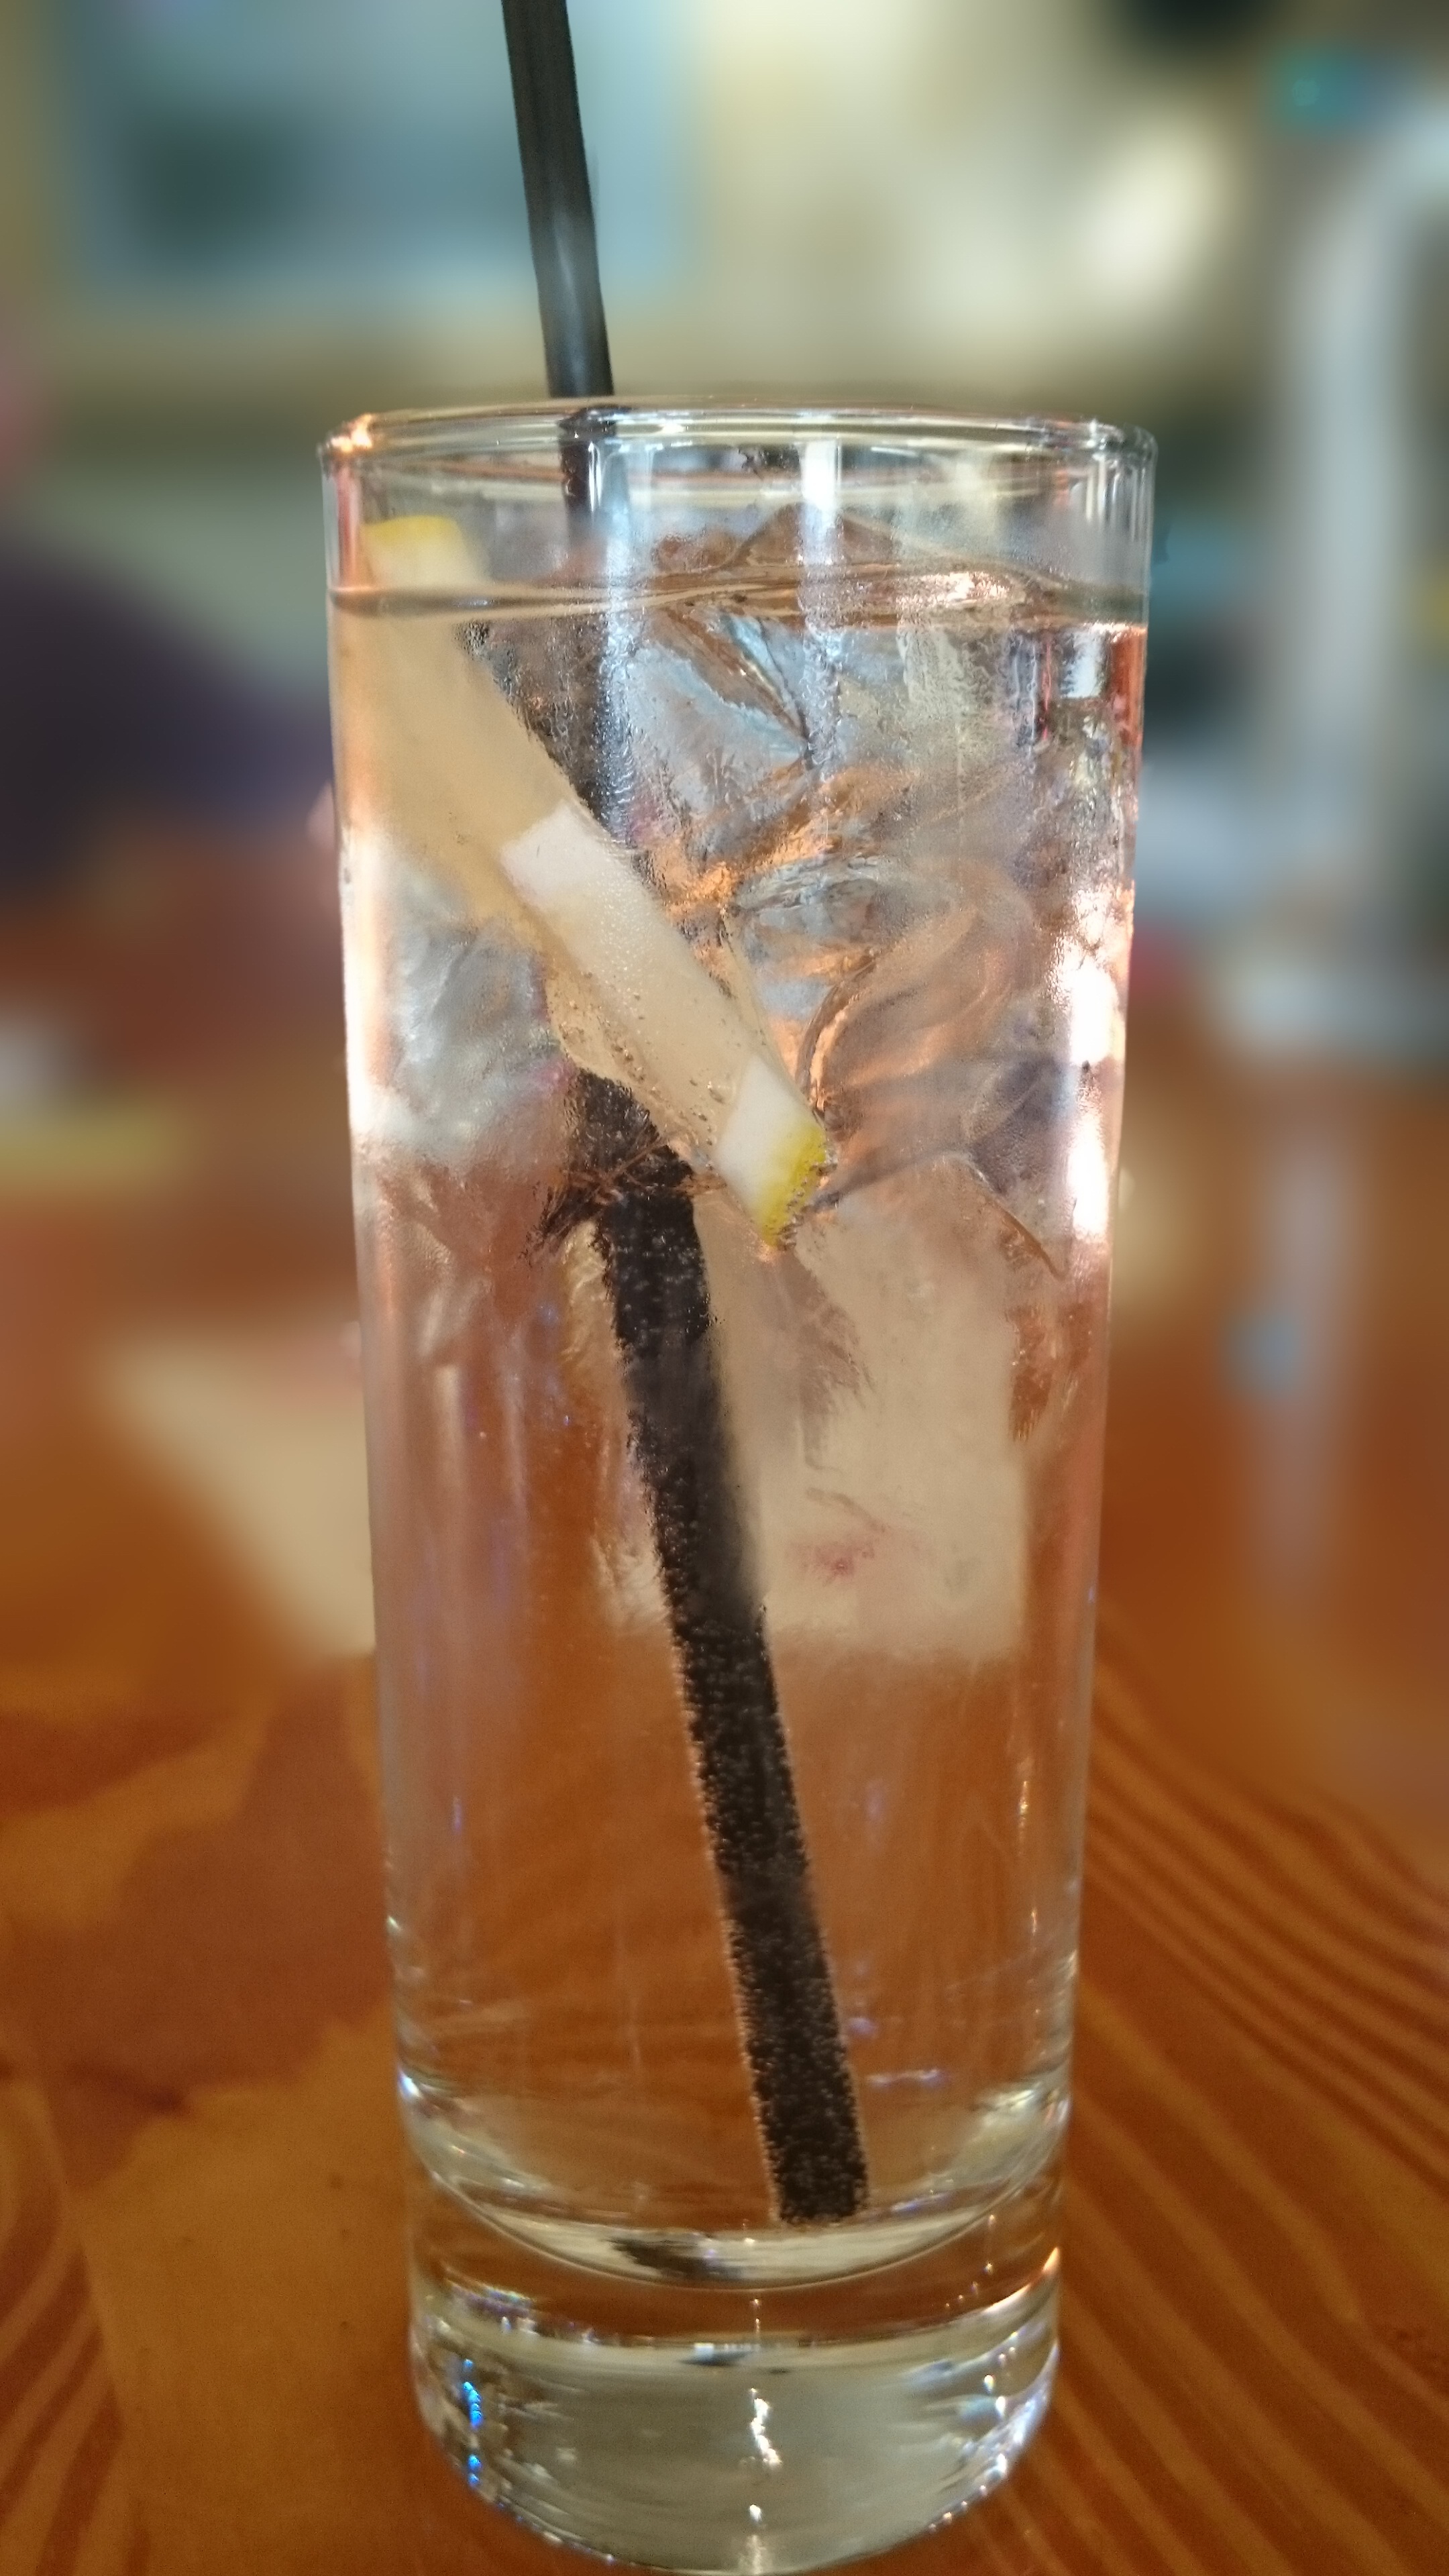
bar, ice, drink, lemon, cocktail, transparent, liqueur, pub, beverages, portion, alcoholic beverage, negroni, distilled beverage, non alcoholic beverage, beer cocktail, long island iced tea, cuba libre, mint julep, italian soda